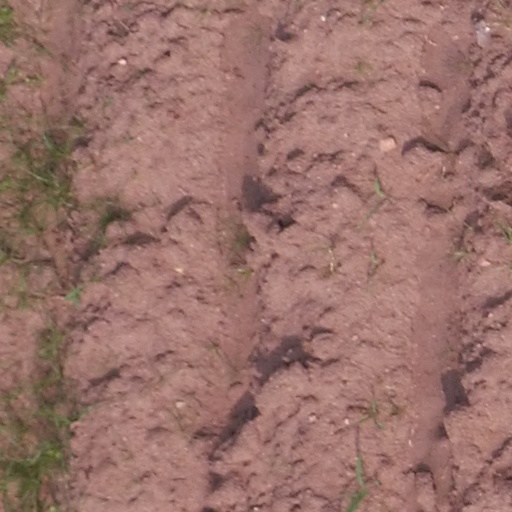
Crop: maize; corn